Hurricane Maria

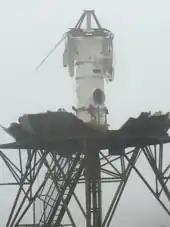
The US NWS NEXRAD radar in Puerto Rico destroyed by Maria

Hurricane Maria caused landslides across the island and in some municipalities there were more than 25 landslides per square mile.